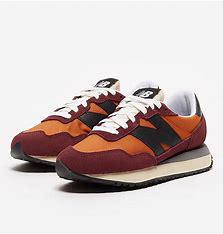
Brand: New
Model: Balance 237